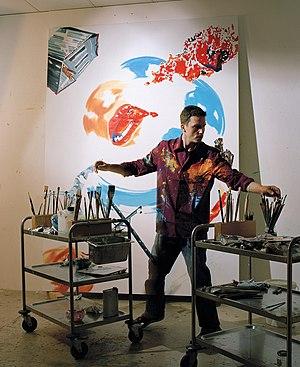
Norbert Bisky est un peintre allemand. Il est considéré comme l'un des prinicipaux artistes contemporains allemands, rattaché à la peinture figurative du 21ᵉ siècle.